Kajita Station

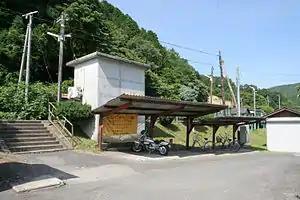
Kajita Station, July 2008

is a passenger railway station located in the city of Miyoshi, Hiroshima Prefecture, Japan. It is operated by the West Japan Railway Company (JR West).